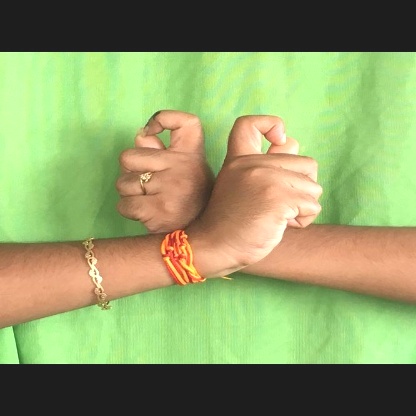
Mudra: Berunda